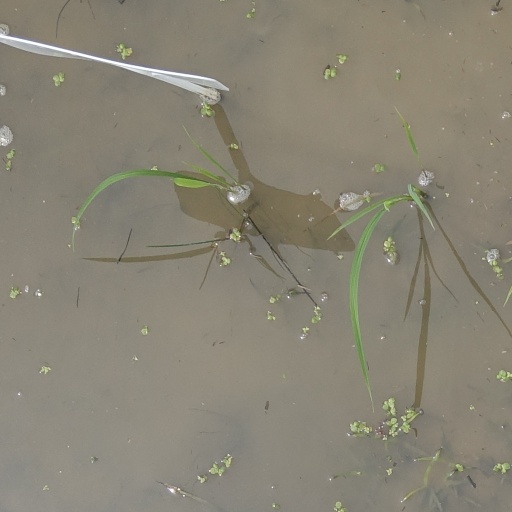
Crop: rice